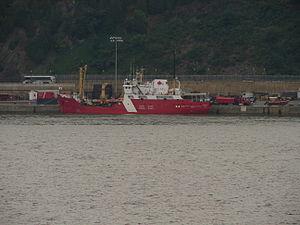
La Garde côtière canadienne ou GCC est la garde côtière du Canada. Elle est un organisme du gouvernement fédéral qui tombe sous la responsabilité du ministère des Pêches et Océans. La GCC est chargé de la recherche et du sauvetage en mer, de l’entretien des aides à la navigation, de la réponse en cas de déversements polluants et du ravitaillement des communautés arctiques isolées le long des 243 042 kilomètres de côtes du Canada.